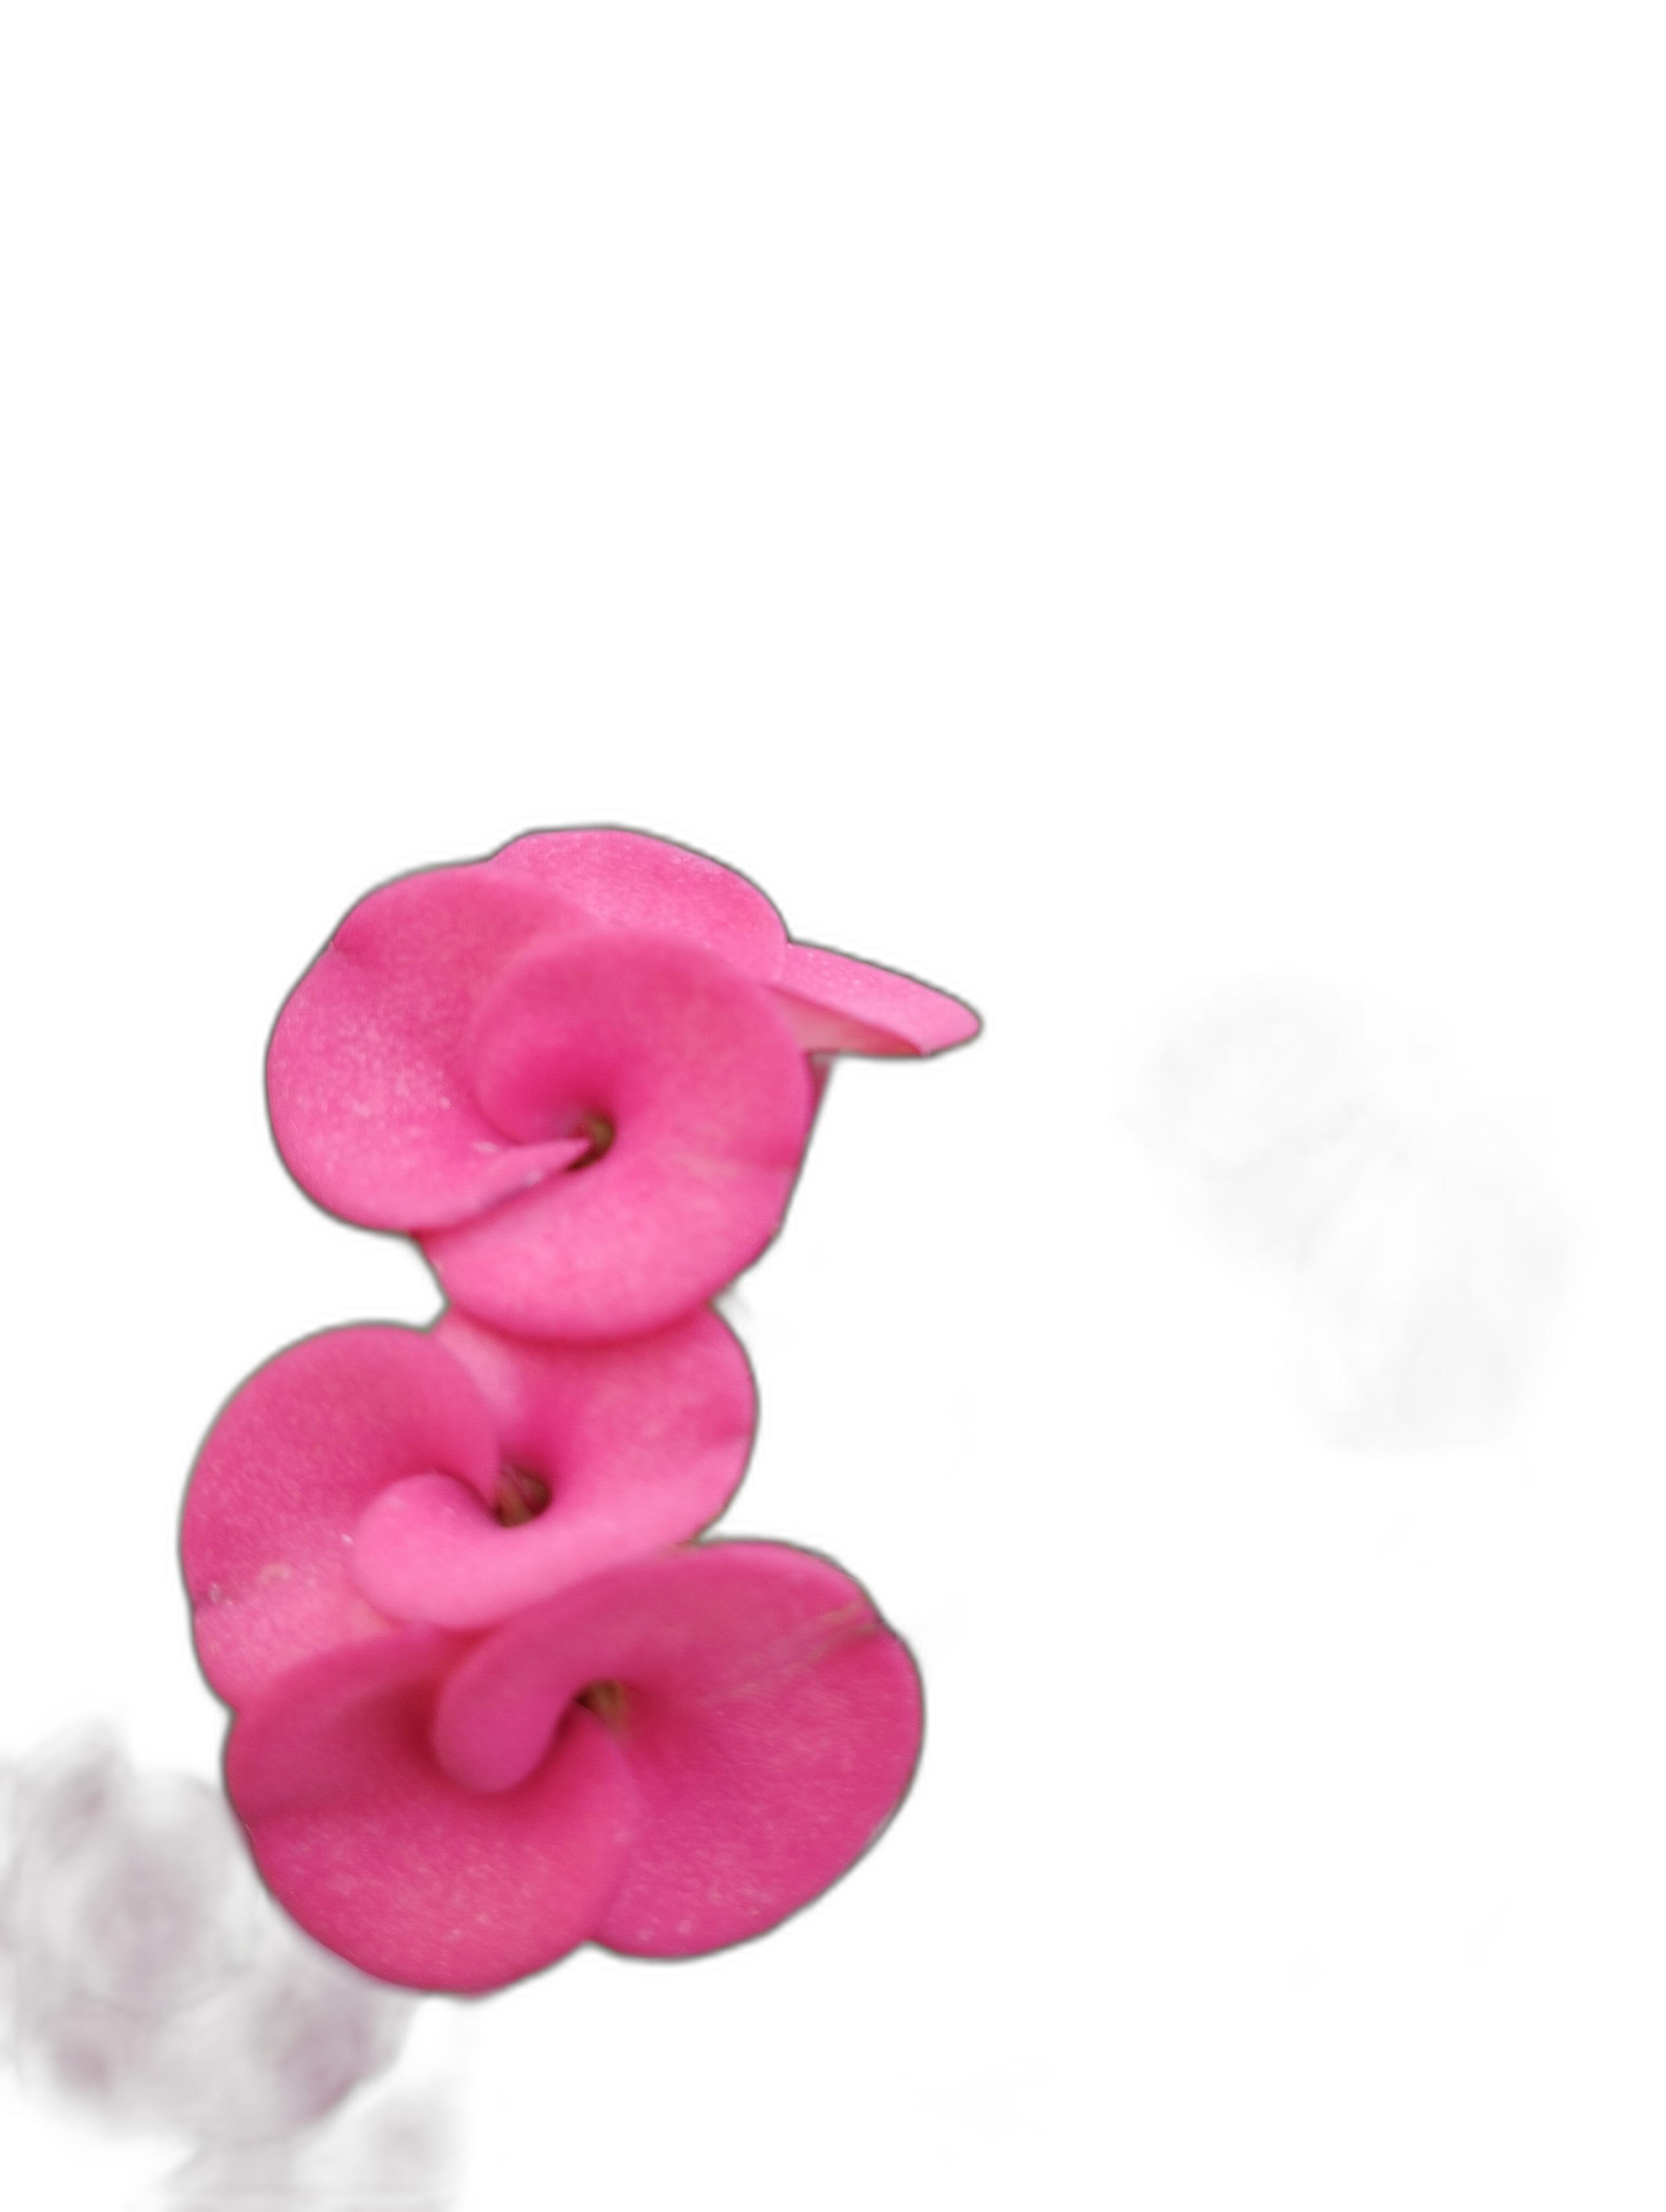
Label: Crown of thorns